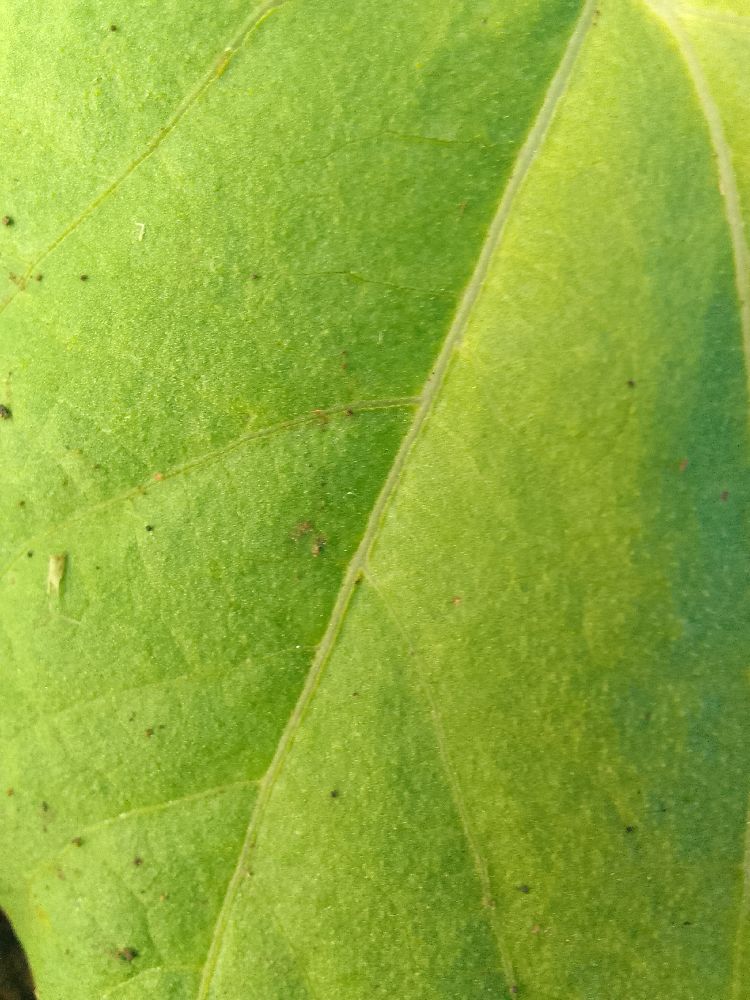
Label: healthy